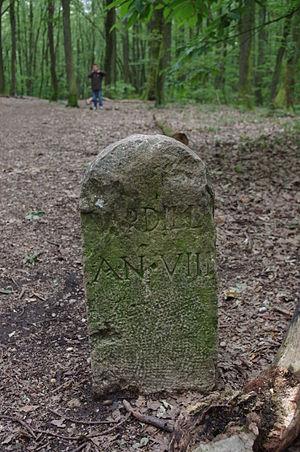
Borne marquant la limite entre la commune de Dardilly et sa voisine
Dardilly est une commune française située dans la métropole de Lyon, au sein du département du Rhône, en région Auvergne-Rhône-Alpes.